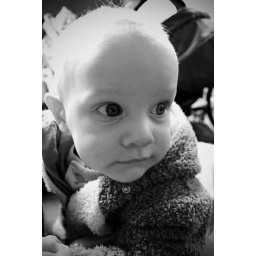
zack in cafe black and white